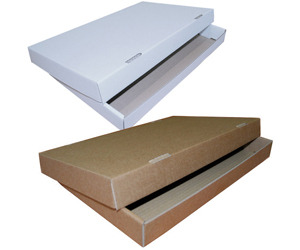
Label: cardboard